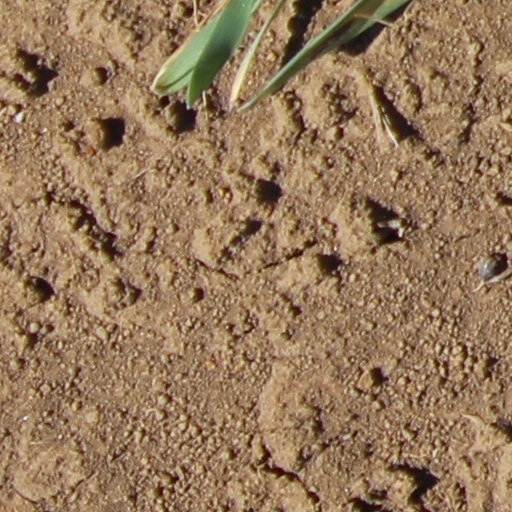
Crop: wheat